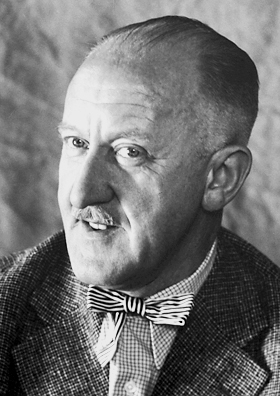
ฮัลล์ดอร์ คิลยัน ลักซ์เนส

ไฟล์:Halldór_Kiljan_Laxness_1955.jpg|thumb
ฮัลล์ดอร์ คิลยัน ลักซ์เนส (; 23 เมษายน พ.ศ. 2445 – 8 กุมภาพันธ์ 2541) เป็นนักเขียนชาวไอซ์แลนด์ เขาได้รับรางวัลโนเบลสาขาวรรณกรรมใน พ.ศ. 2498 เขาเป็นผู้ได้รับรางวัลโนเบลเพียงคนเดียวในไอซ์แลนด์ เขาเขียนนวนิยาย บทกวี บทความหนังสือพิมพ์ ความเรียง บทละคร หนังสือท่องเที่ยว และเรื่องสั้น อิทธิพลที่สำคัญ ได้แก่ August Strindberg, ซีคมุนท์ ฟร็อยท์, คนุท ฮัมซุน, ซินแคลร์ ลูวิส, อัปตัน ซิงแคลร์, แบร์ท็อลท์ เบร็ชท์ และเออร์เนสต์ เฮมิงเวย์
หมวดหมู่:นักเขียนชาวไอซ์แลนด์
หมวดหมู่:ผู้ได้รับรางวัลโนเบลสาขาวรรณกรรม